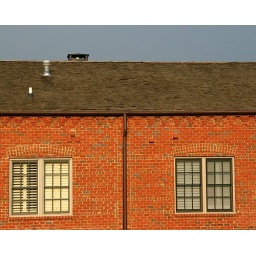
APS5 brick building windows against blue sky